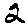
Label: 2